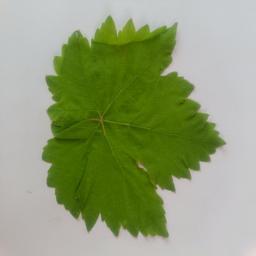
Label: Healthy Leaves